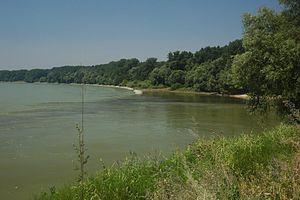
Un confluent, ou point de confluence, est un lieu où se rejoignent plusieurs cours d'eau ou langues glaciaires. Le terme confluence désigne à la fois le fait que plusieurs cours d'eau se réunissent et le lieu de cette réunion.